Chainsaw safety clothing

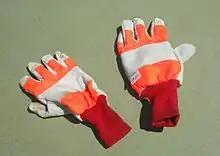
Chainsaw gloves. Only the back of the left hand glove contains chainsaw protective fabric, and so only that glove carries the chainsaw label.

Chainsaw gloves have cut-proof fabric protection like that for trousers, but only on the back of the left hand. It is especially important that work gloves are flexible, which limits how much padding they can have. Experience has shown that most chainsaw injuries to the hands occur on the back of the left hand.